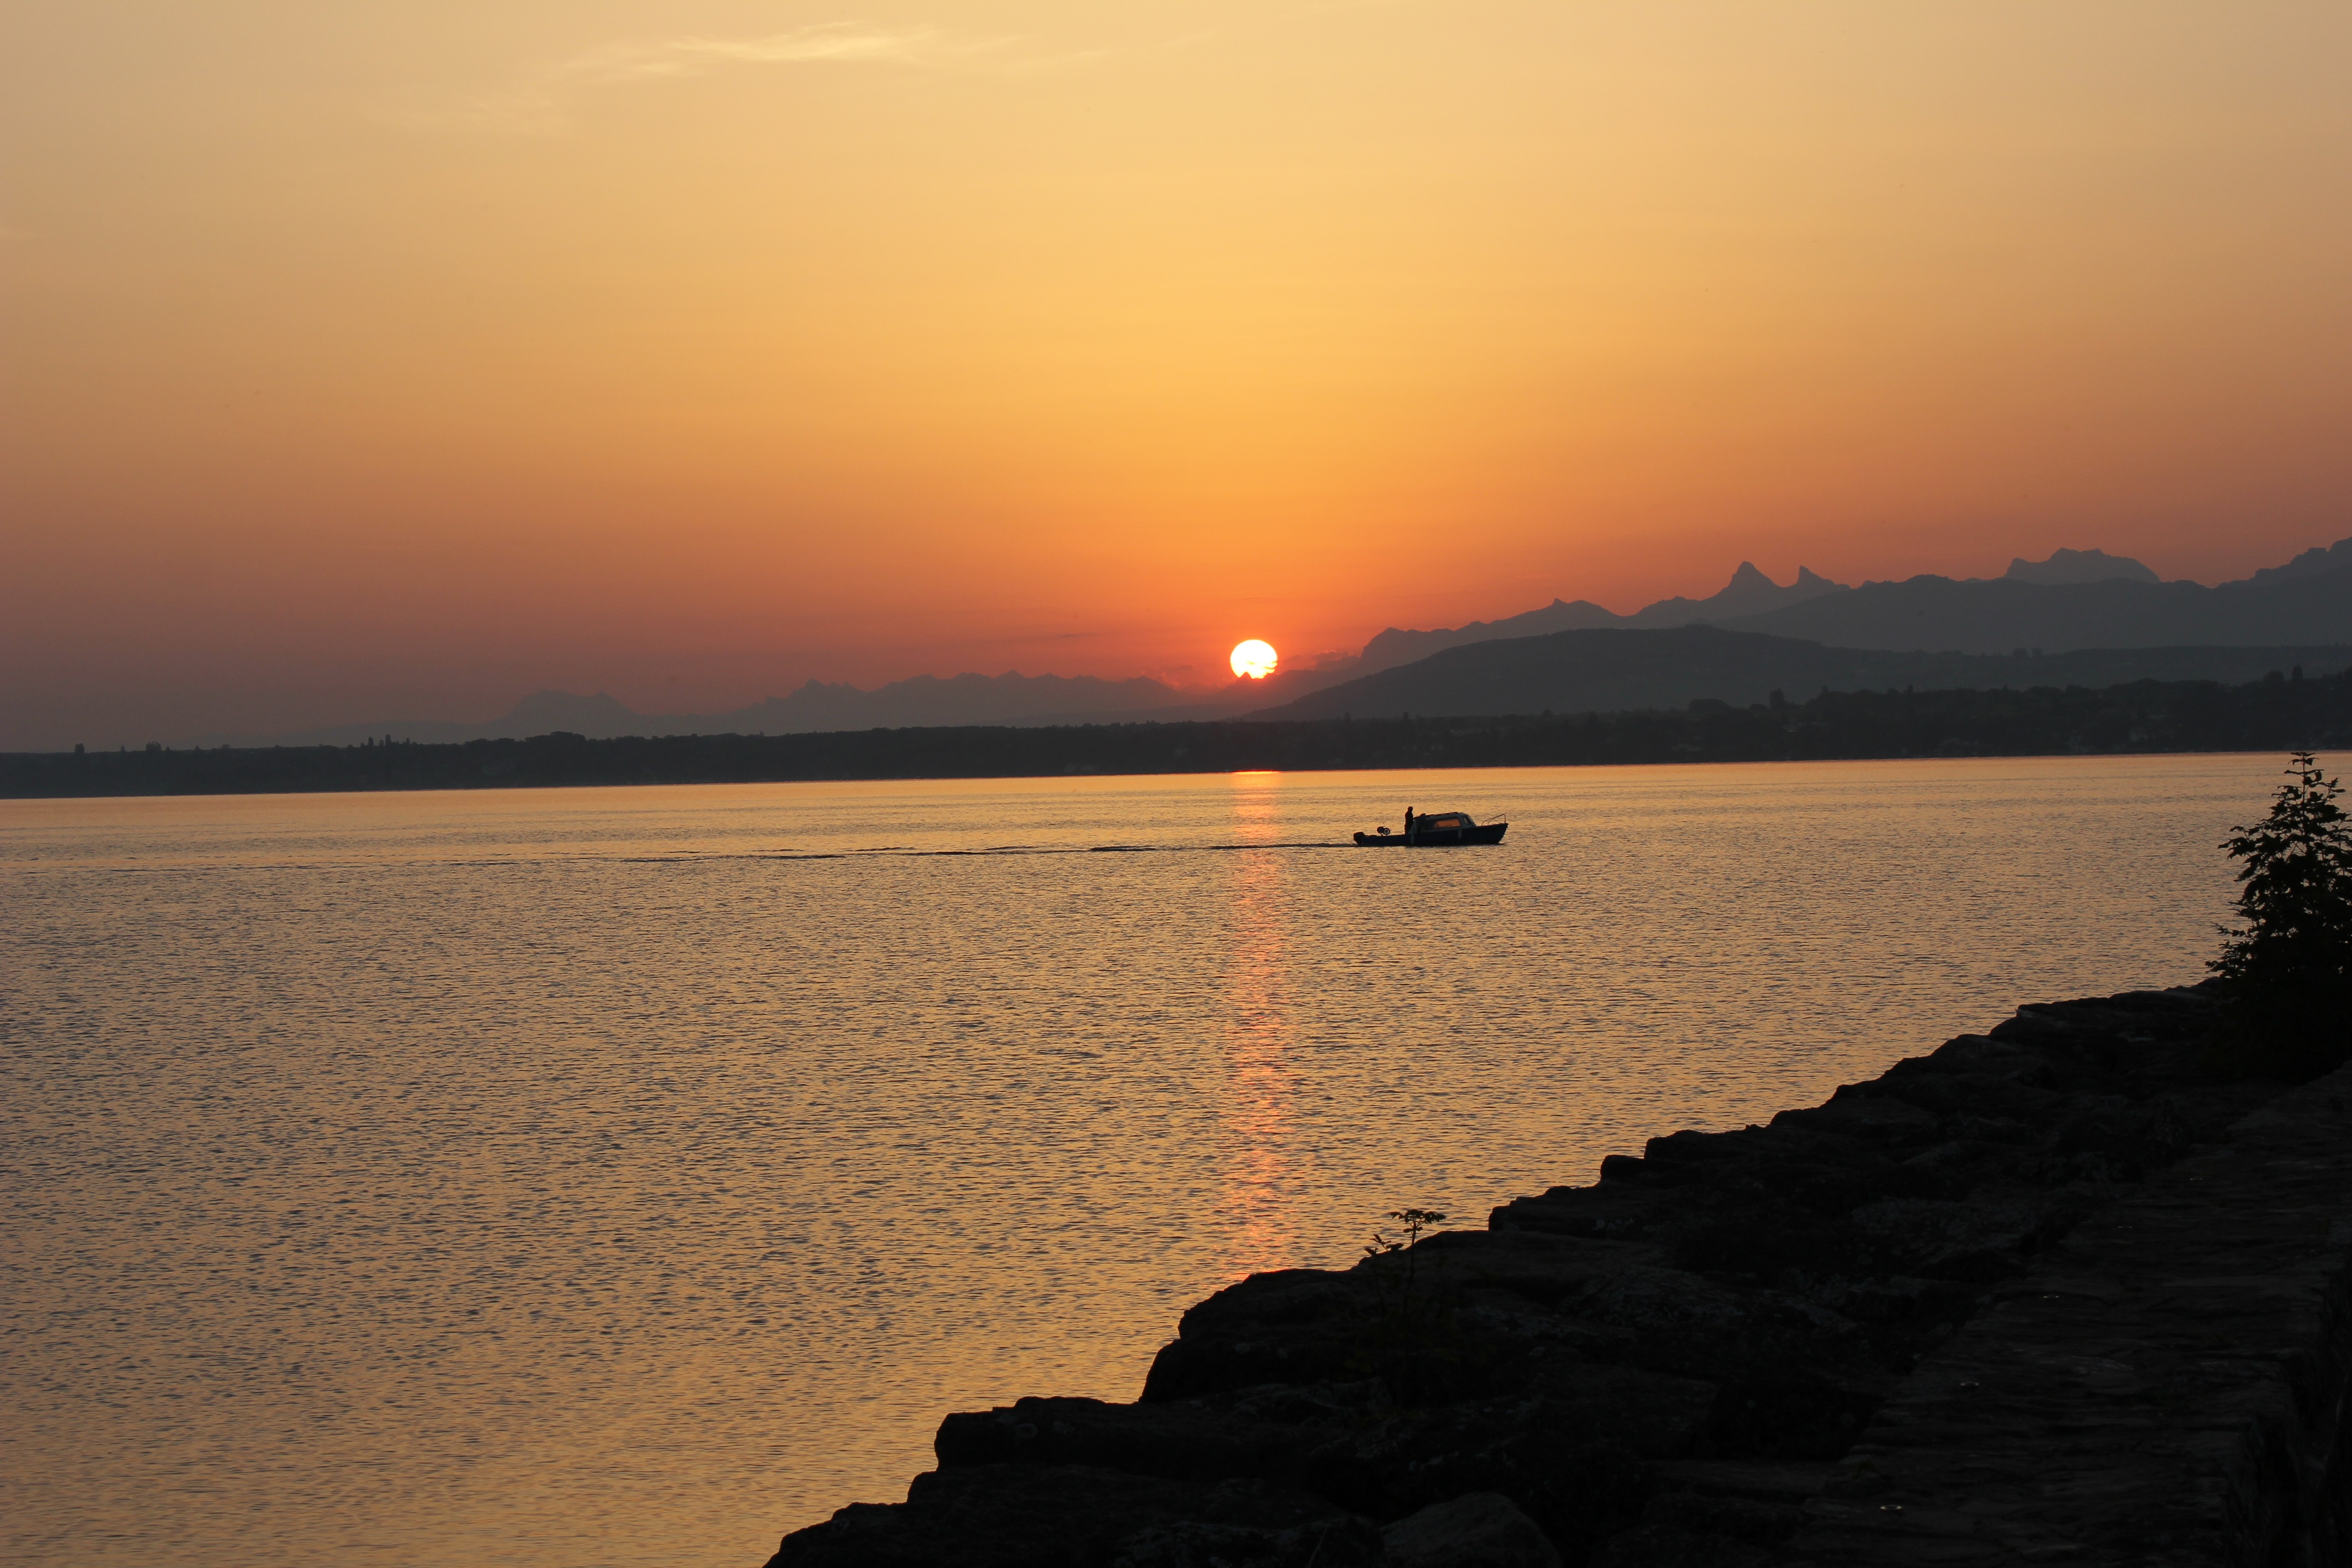
beach, sea, coast, ocean, horizon, sun, sunrise, sunset, sunlight, morning, shore, lake, dawn, dusk, evening, reflection, bay, lakeside, body of water, loch, afterglow